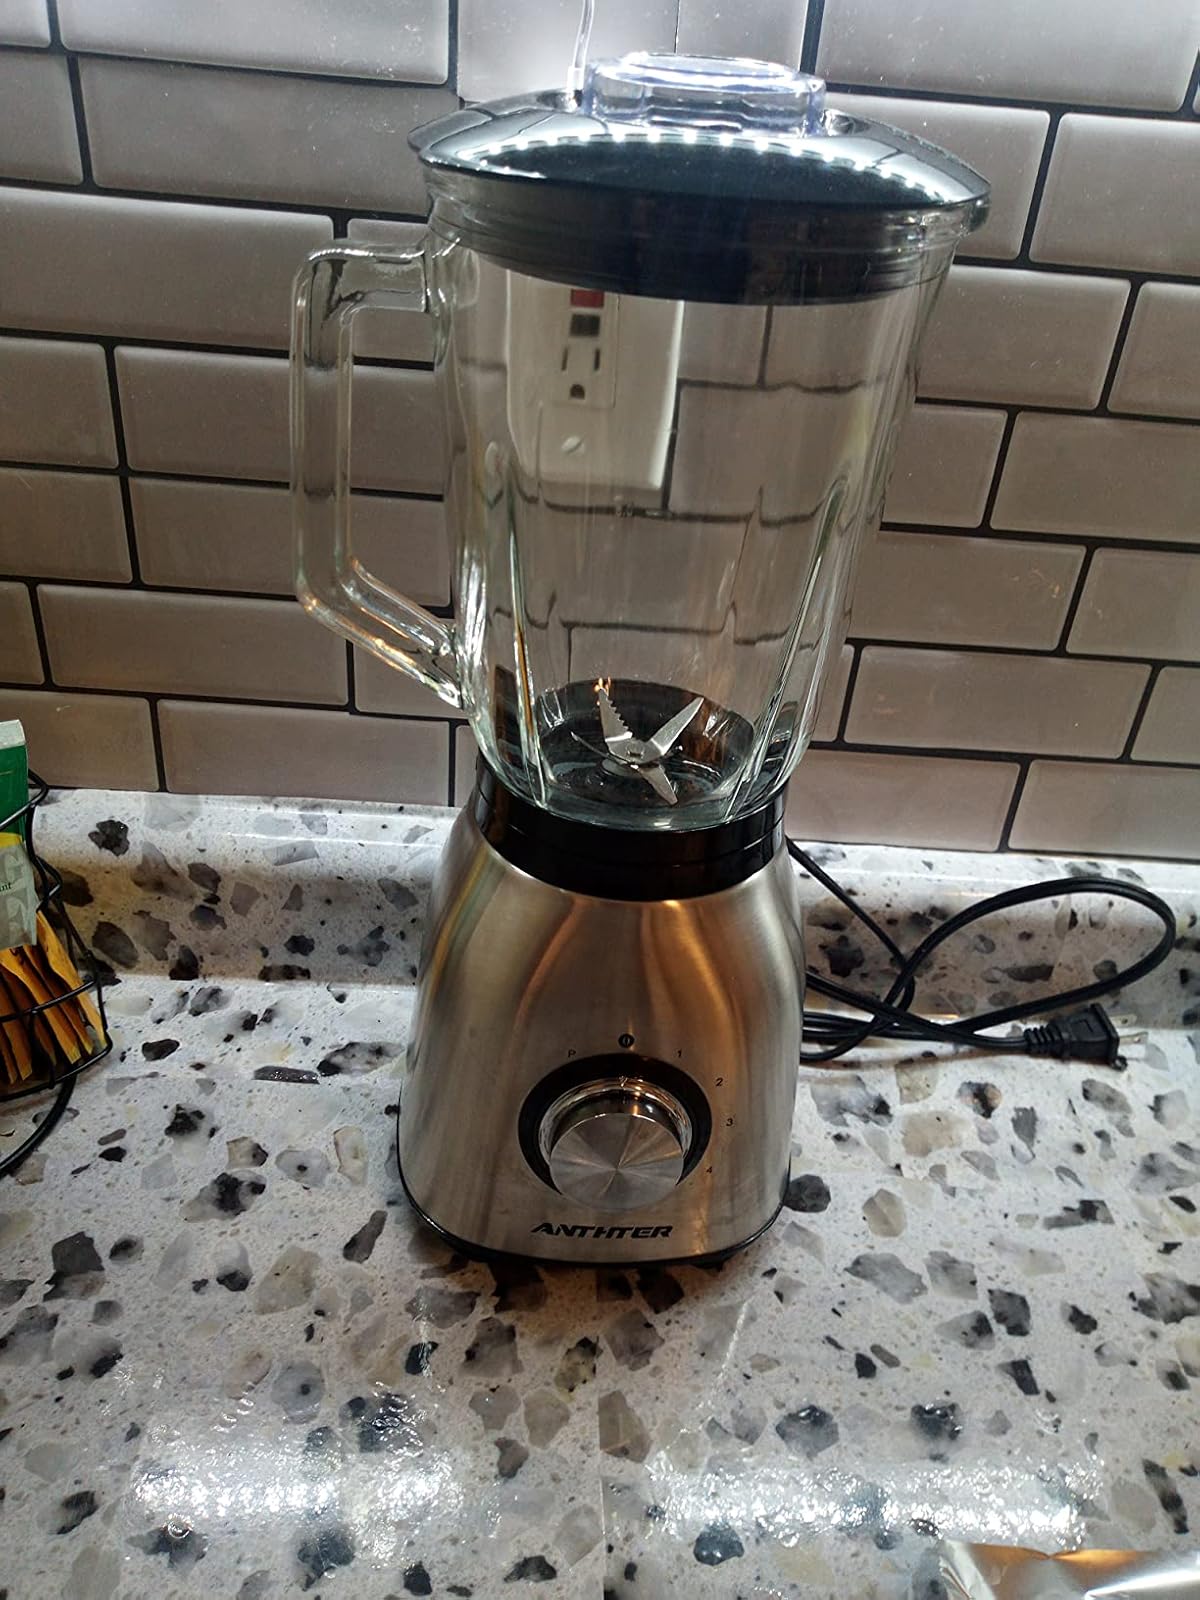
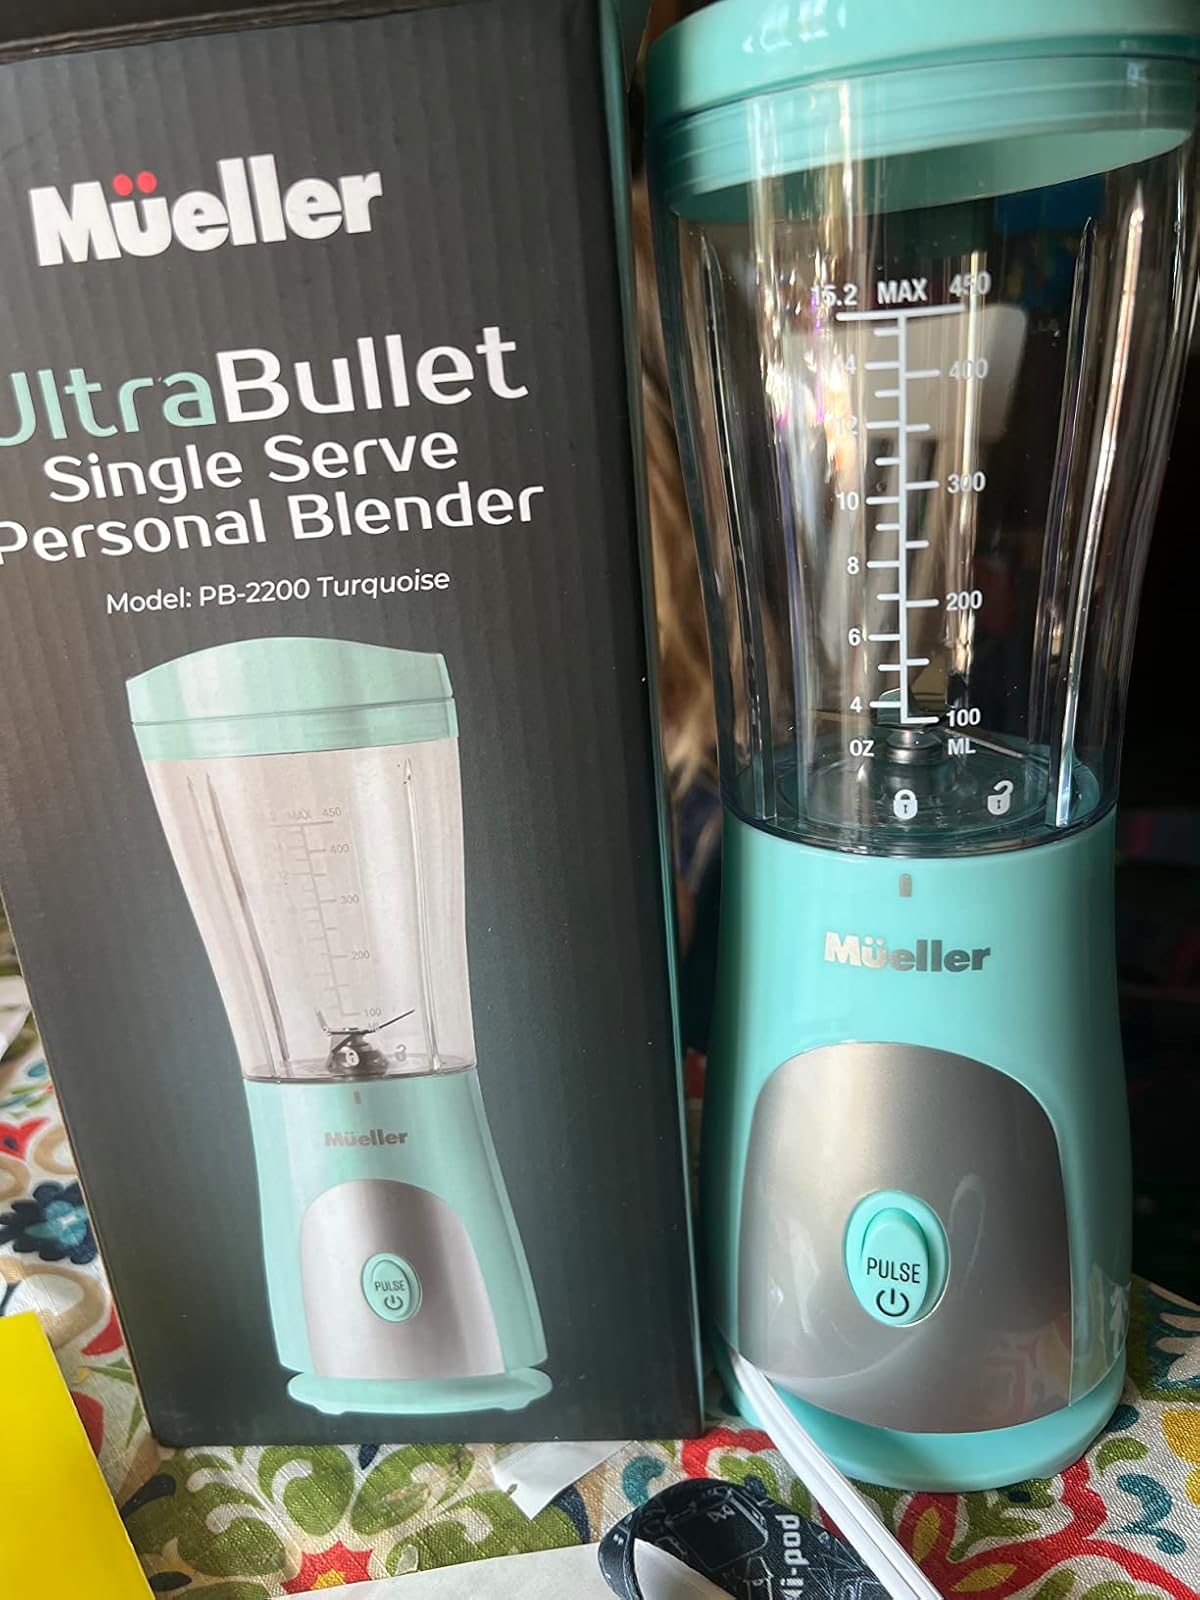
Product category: items_blender
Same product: no